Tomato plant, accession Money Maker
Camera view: vertical (180 deg); turntable rotation: 150 degrees
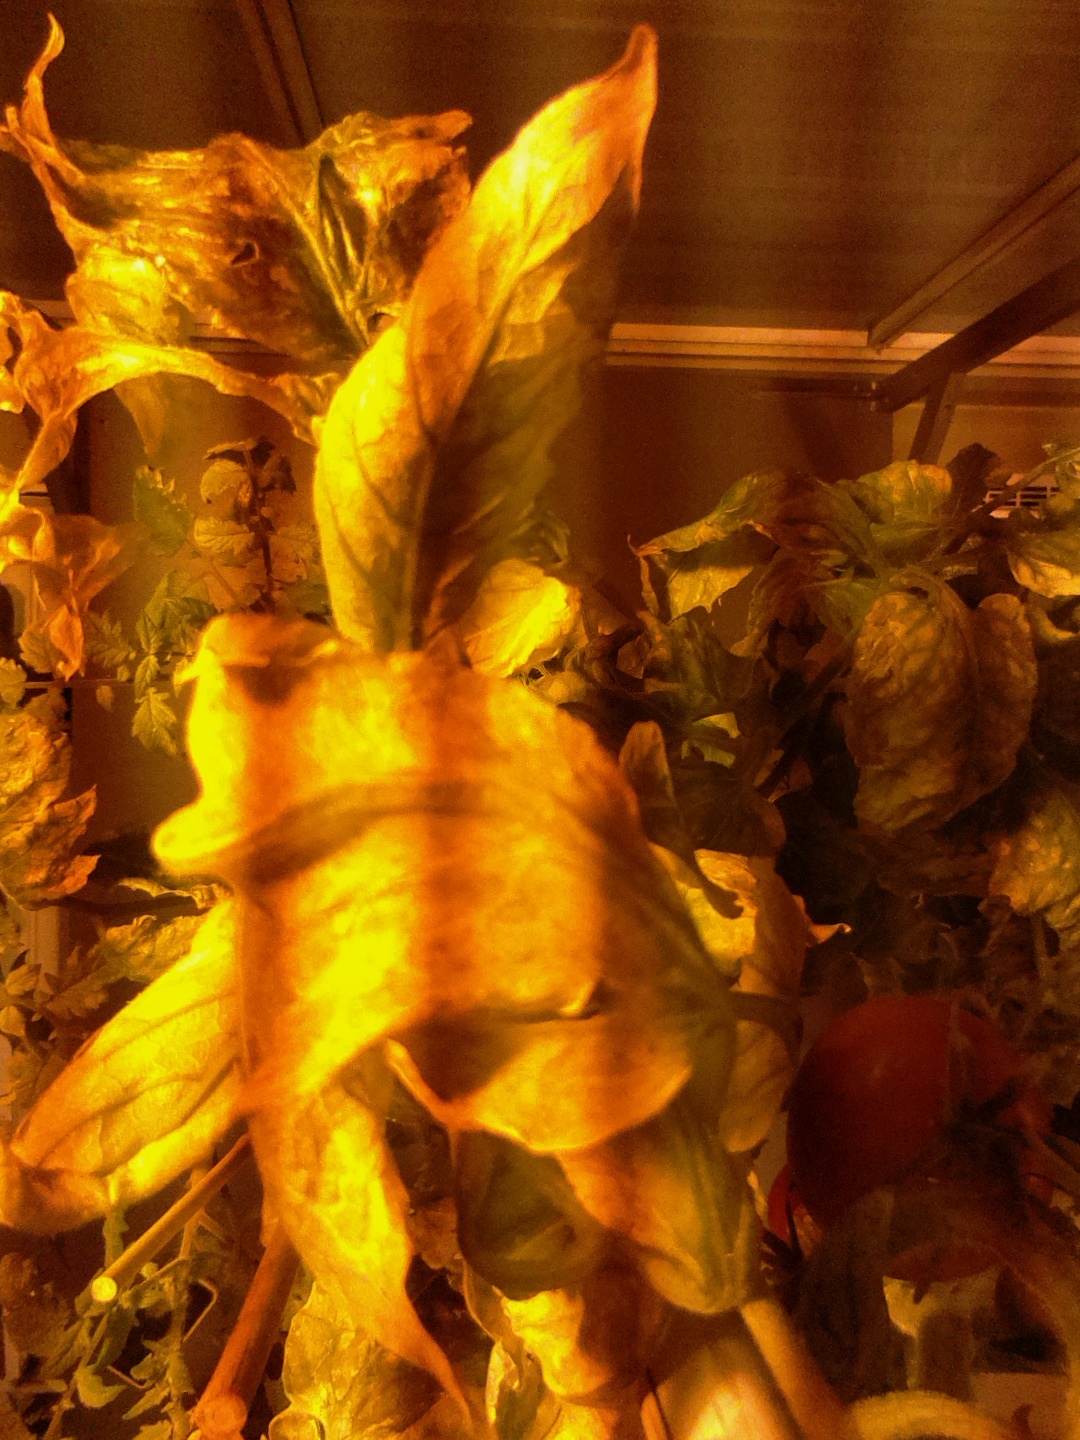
BBCH growth stage 87: 70%-80% of fruits show typical fully ripe color